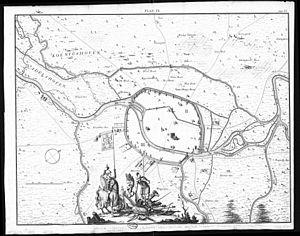
Carte de Strasbourg
L'enceinte de Strasbourg est un ensemble de constructions militaires destiné à protéger la ville d'une attaque ennemie. Ces défenses sont attestées dès l'Antiquité, entre les Iᵉʳ et IVᵉ siècles de notre ère, avec l'édification des murailles du camp romain d'Argentoratum par les hommes de la VIIIᵉ Légion. Les remparts romains persistent bien après le départ des légionnaires lors des Invasions barbares du Vᵉ siècle. Entre la chute de l'Empire romain d'Occident et la fin du Haut Moyen Âge, une modeste population s'abrite derrière les murs et continue à les entretenir sous la houlette de son évêque, seule autorité temporelle restée pérenne. Après le renouveau carolingien, entre les XIᵉ et XVᵉ siècles, la ville de Strasbourg s'étend et absorbe ses faubourgs par l'édification de quatre murailles d'extension. Entre les XVᵉ et XIXᵉ siècles, la ville tout en connaissant un développement démographique marqué ne s'étend plus et reste corsetée à l'intérieur de ses murs.